European Masters Games

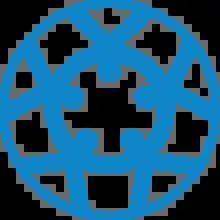

The European Masters Games (EMG) is a multi-sport event, consisting of summer sports, held every four years. The European Masters Games are owned by the International Masters Games Association (IMGA), owners of the World Masters Games. The age categories vary depending on the sport, but the competition is generally for people 30–35 years or older. The first games were held in 2008 in Malmö, Sweden. The European Masters Games are held once every four years, while the last games were held in 2015 in Nice, France. The next games will be celebrated in Turin, Italy, in 2019. The International Masters Games Association (IMGA), based in Lausanne, Switzerland, is the body responsible for the bidding and placing of the games.